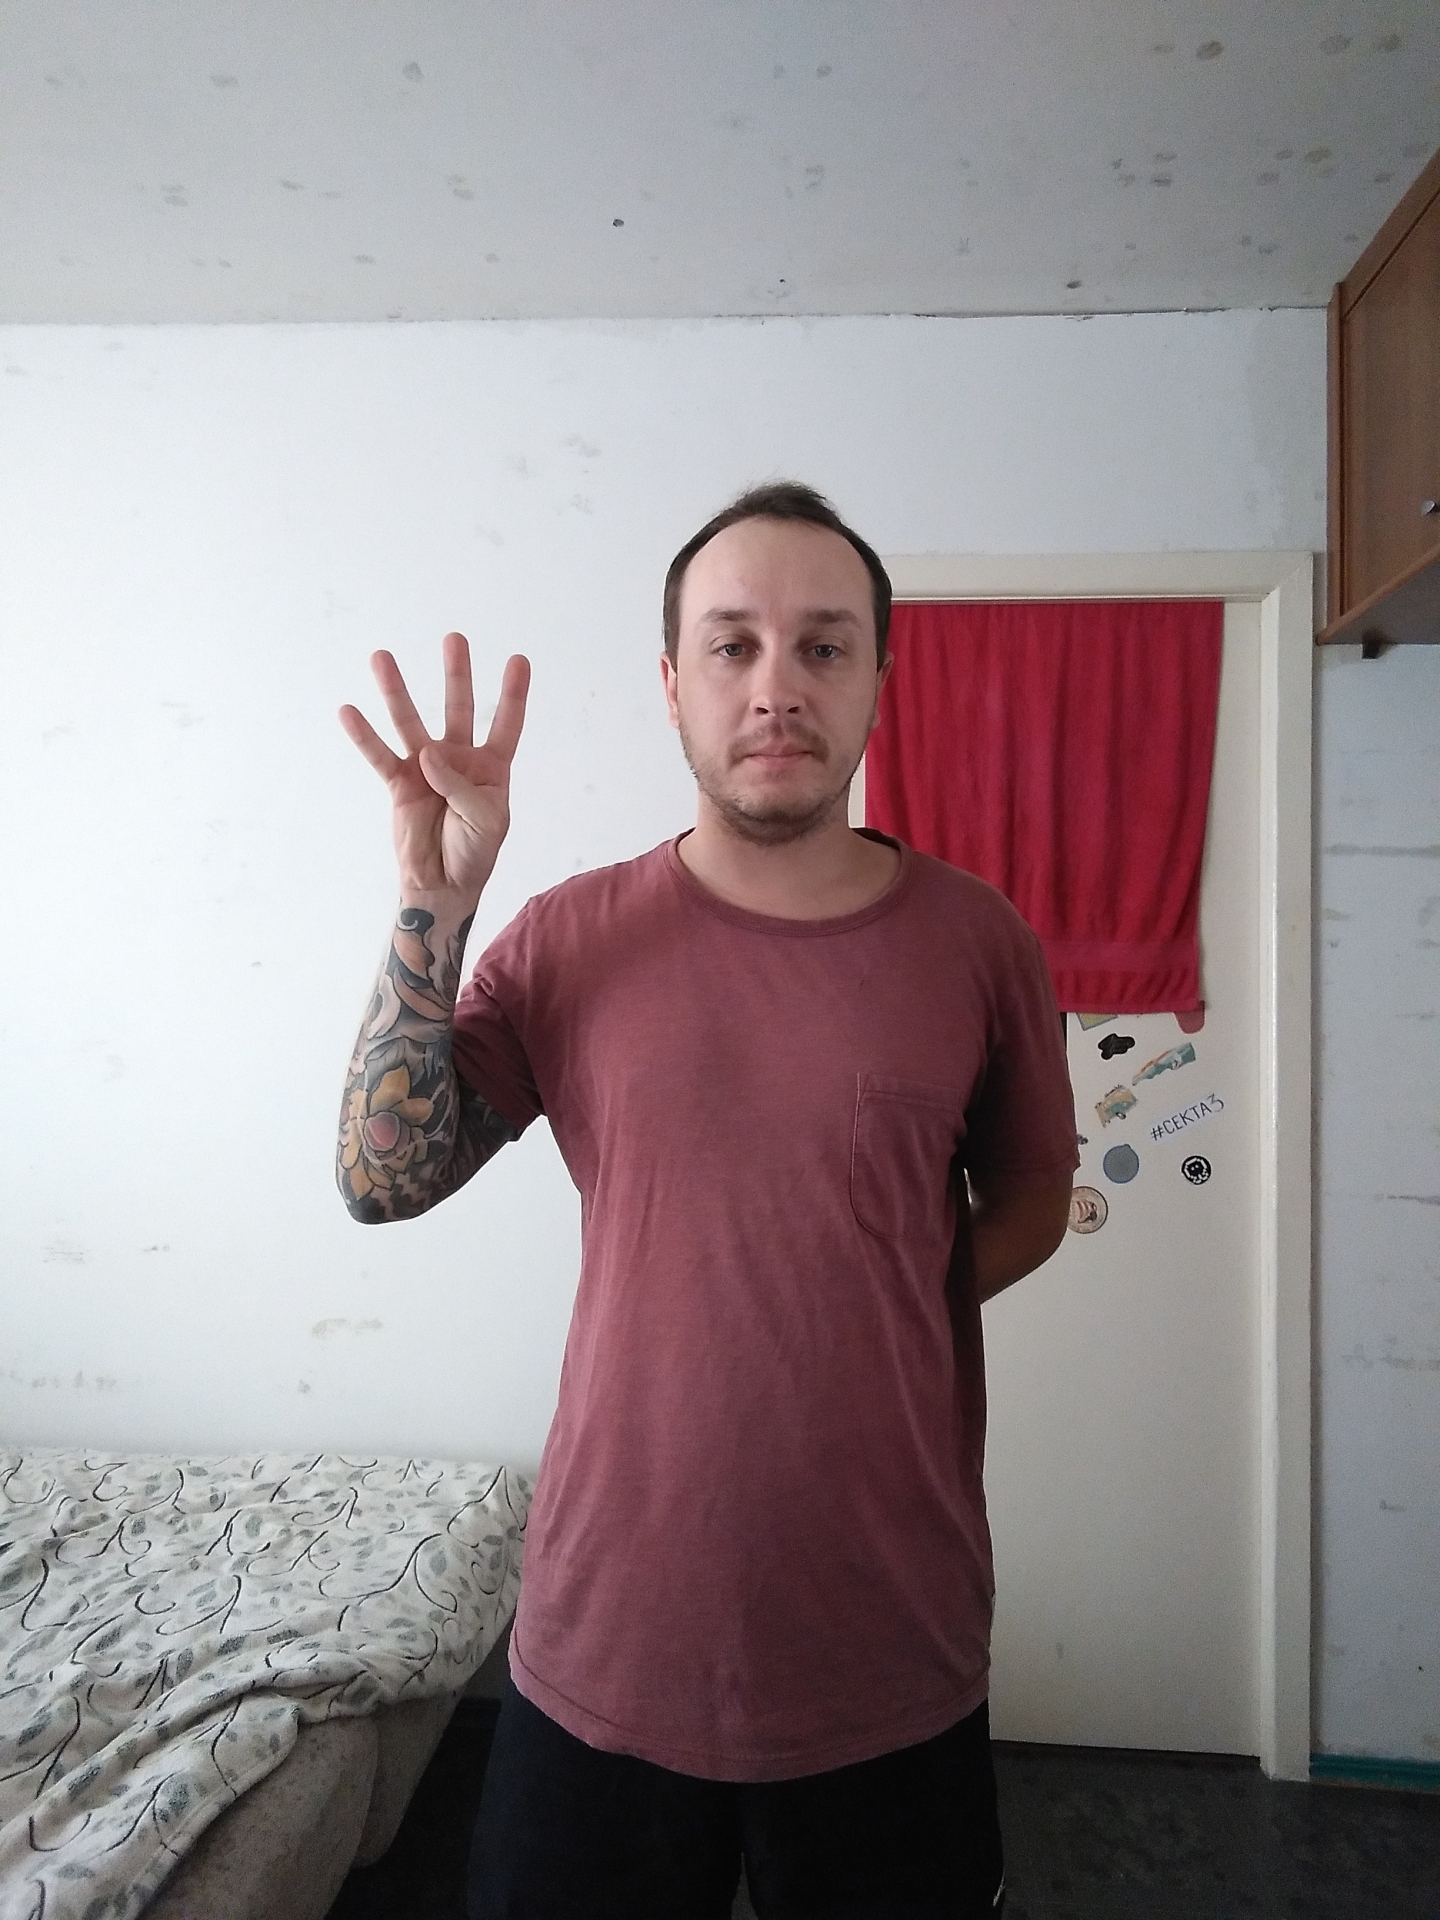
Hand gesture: four